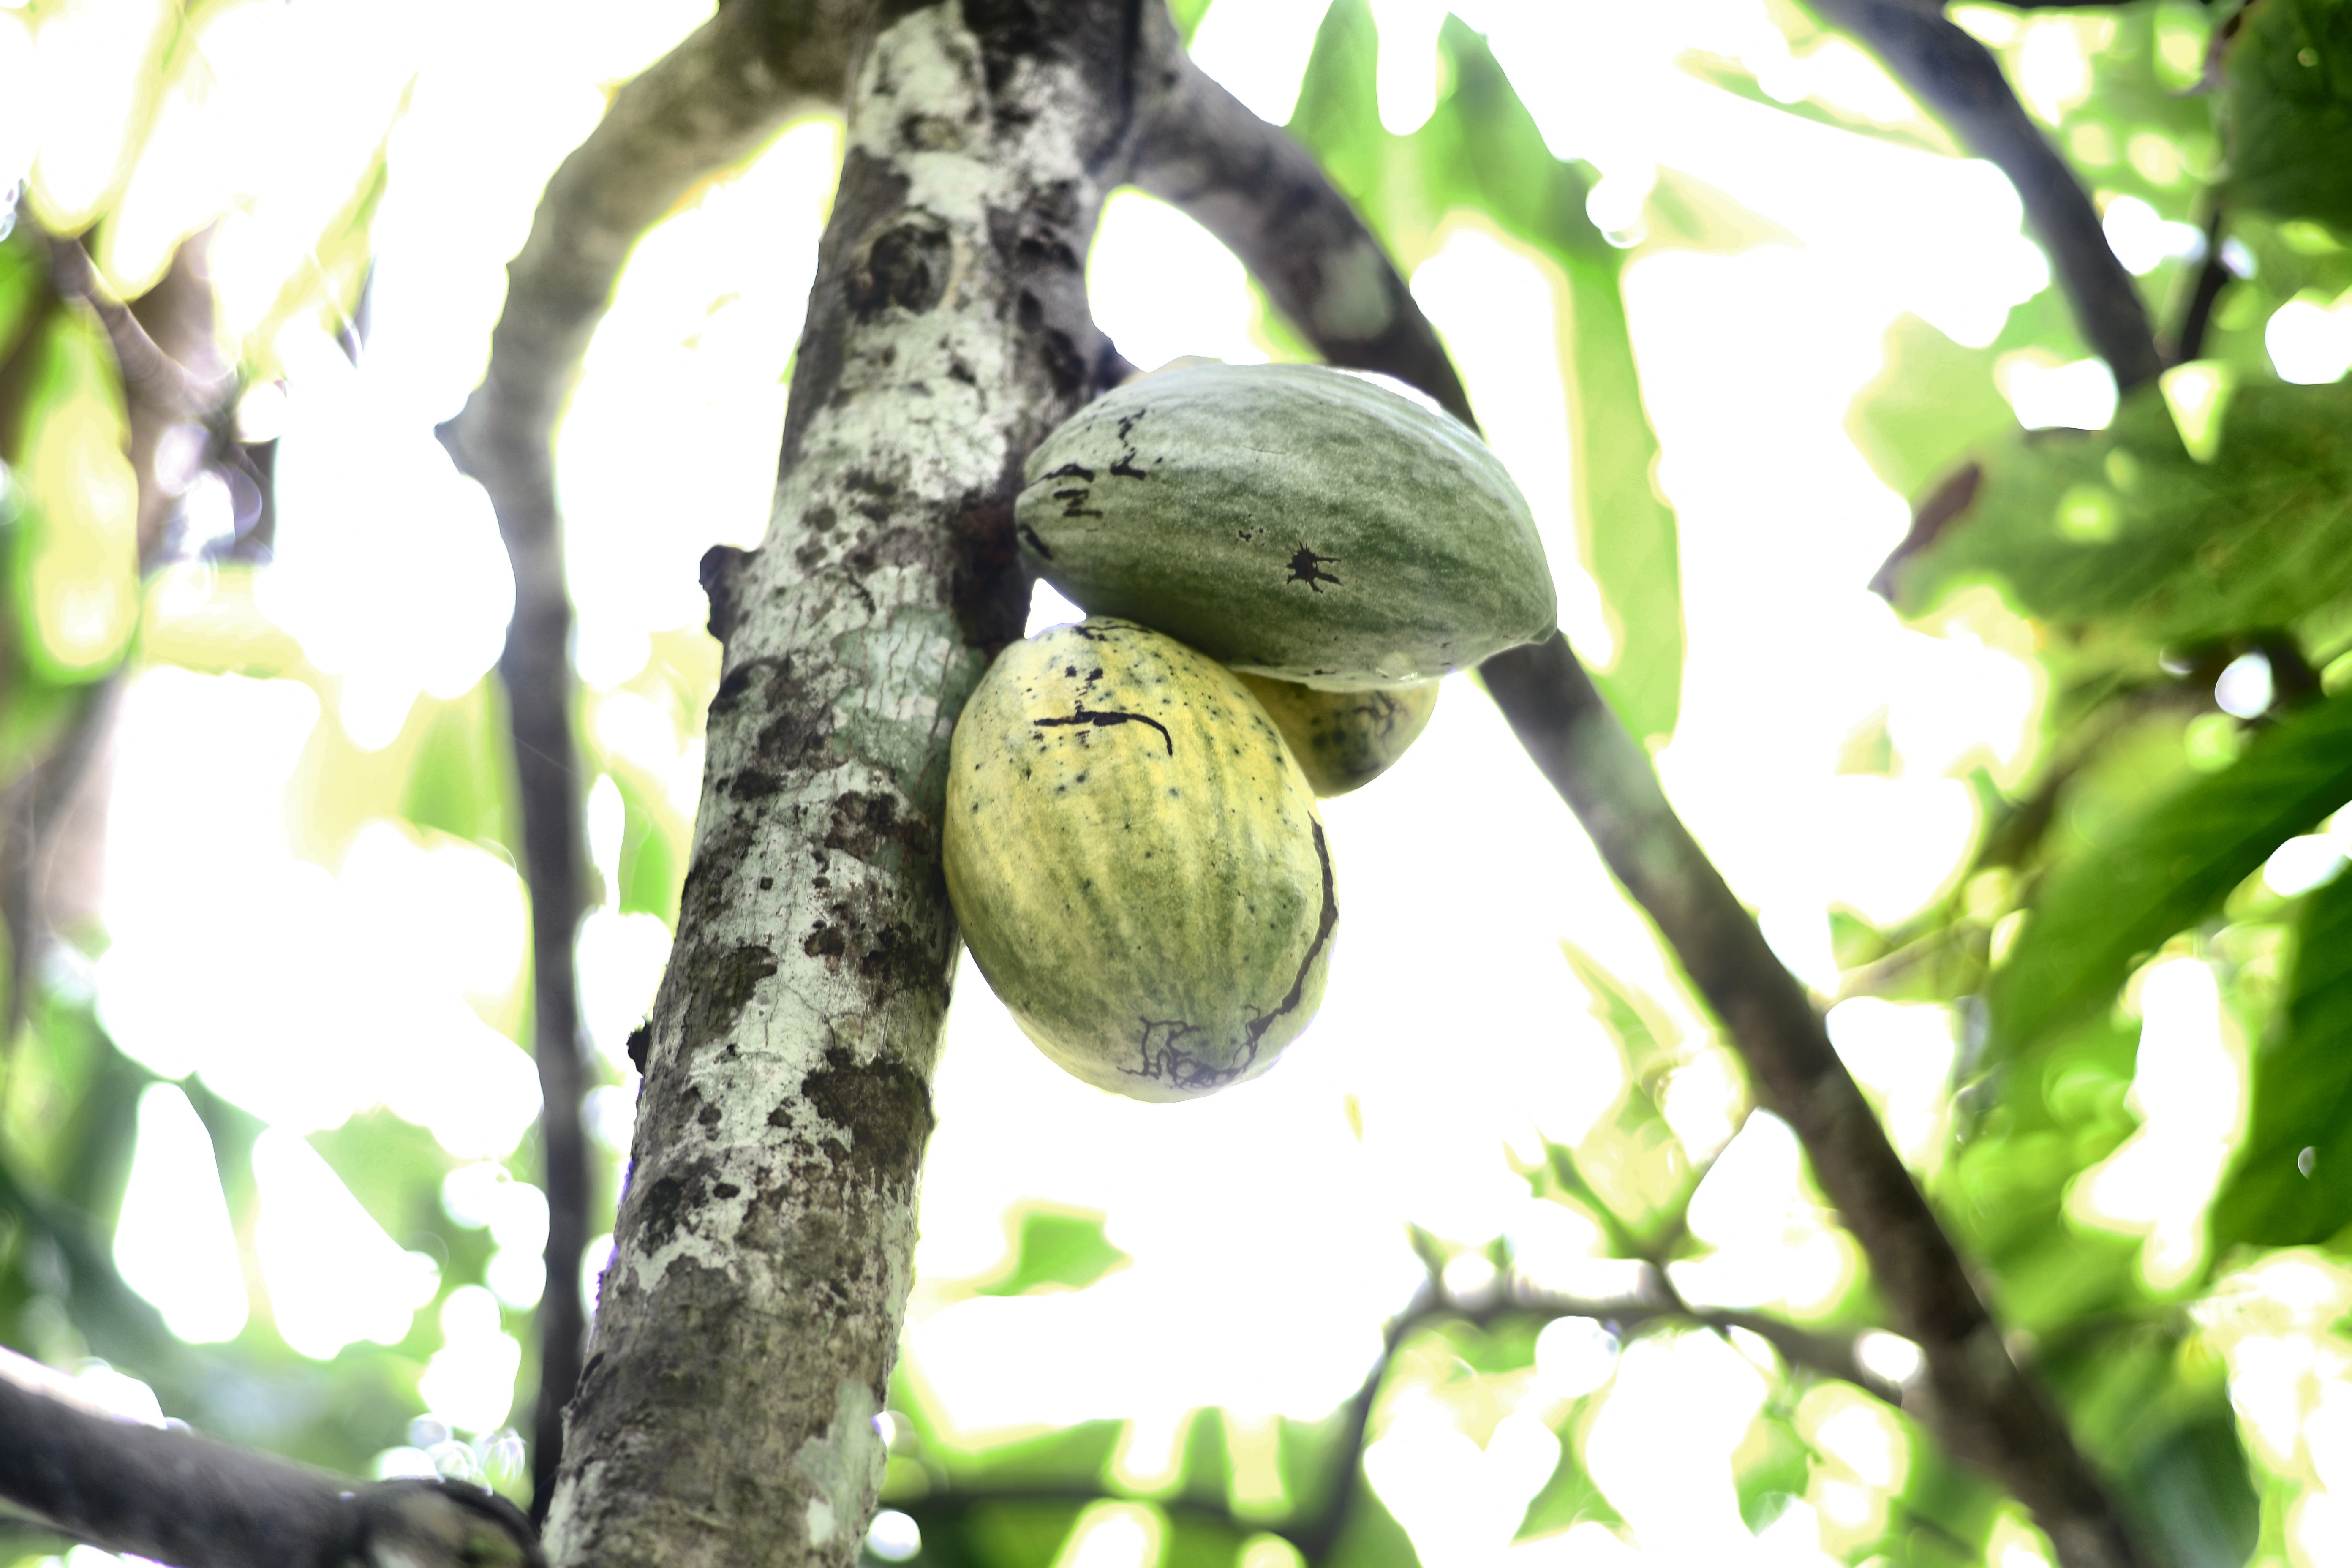
Maturity: mature
Variety: Amelonado